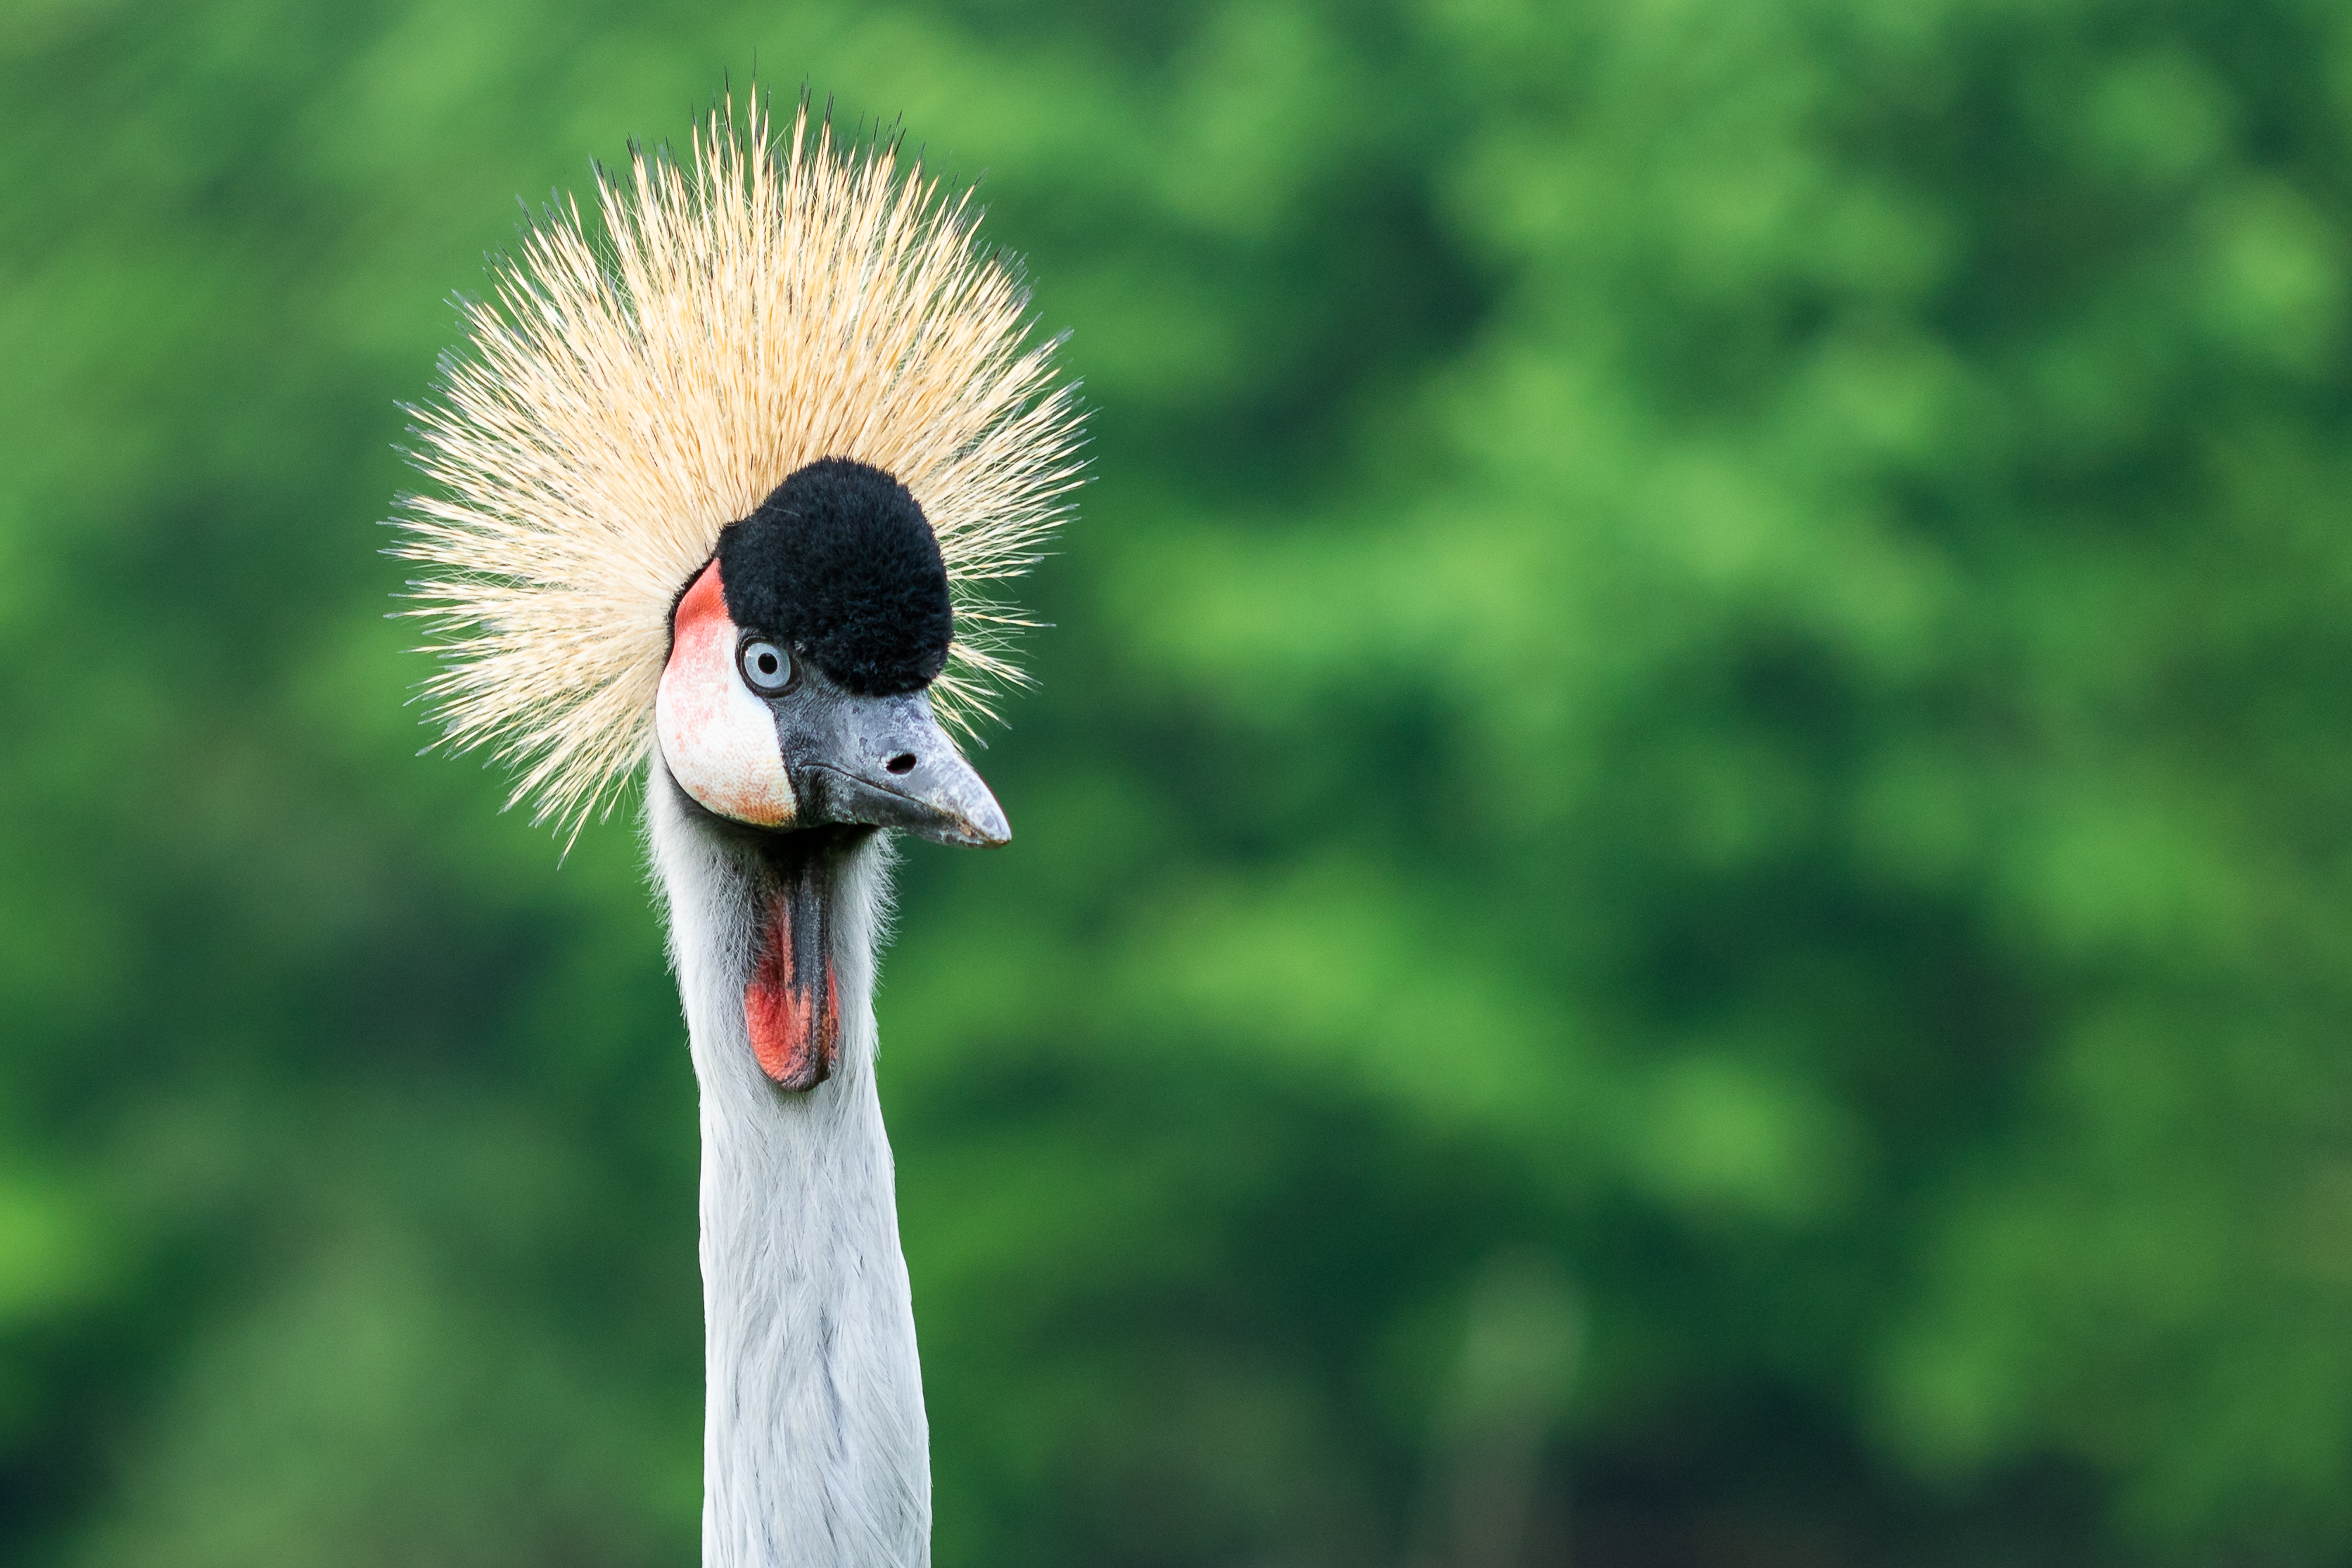
birds, nature, bird watching, photography, wild, wildlife, grey, green, portrait, closeup, bird, beak, fauna, close up, crane like bird, crane, grass